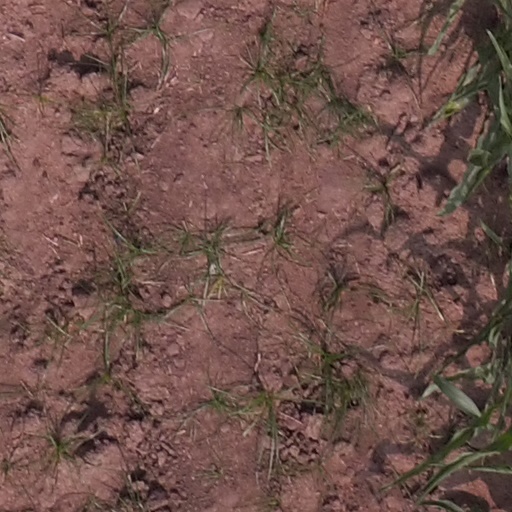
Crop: maize; corn